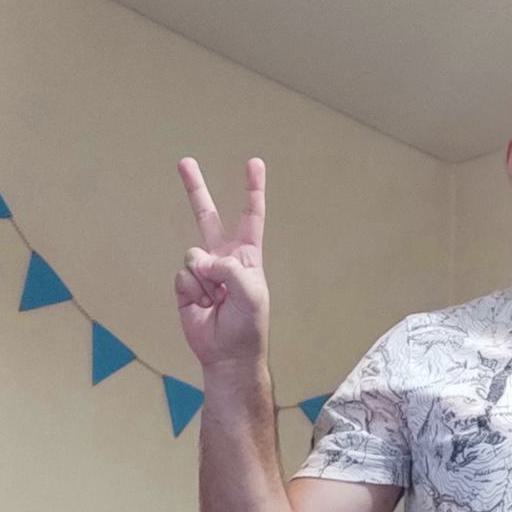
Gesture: peace